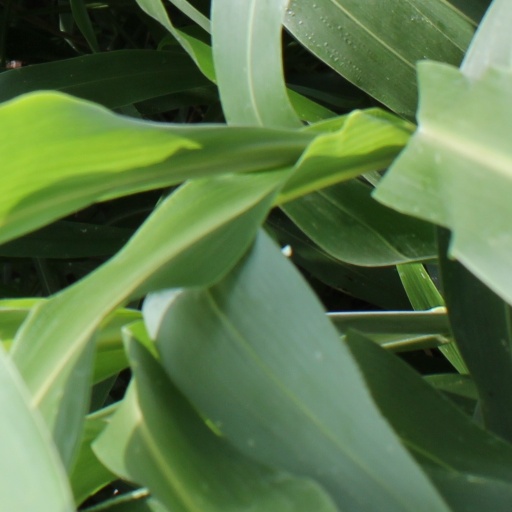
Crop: sorghum